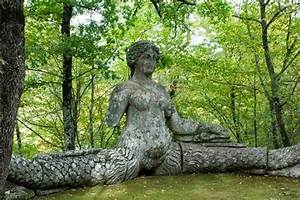
Label: elephant